Otello du Soleil

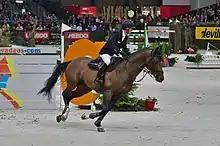
Otello du Soleil ridden by Romain Duguet during the 54th CHI de Genève, December 2014.

Owned by Swiss rider Christiana Duguet in 2010, he has spent most of his sporting career with her husband, Swiss rider Romain Duguet: Christiana Duguet is particularly keen to help Romain break through at the highest level of show jumping; it is Otello du Soleil's presence in her stables that enables him to do so, notably in 2011.